Hungarian Revolution of 1848

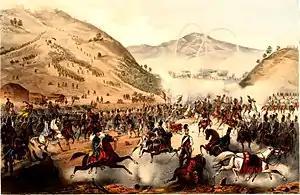
Battle of Pákozd

Despite this effort from the Hungarians, the Romanians sought the fulfillment of their demands from the emperor, which led to a bloody civil war between them and the Hungarians.